Leuralla

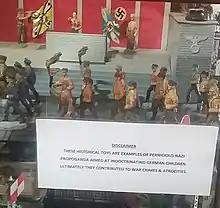
Nazi-themed toys at Leuralla with disclaimer

Leuralla housed a toy museum from 1980 to 2022. It included a collection of toys, children's literature, games and models from the 20th Century. Items included rare tinplate trains, airplanes, zeppelins, ships, automobiles, lead and elastolin figures, as well as working model train layouts complete with train station, harbour, farm & garden and military scenes.